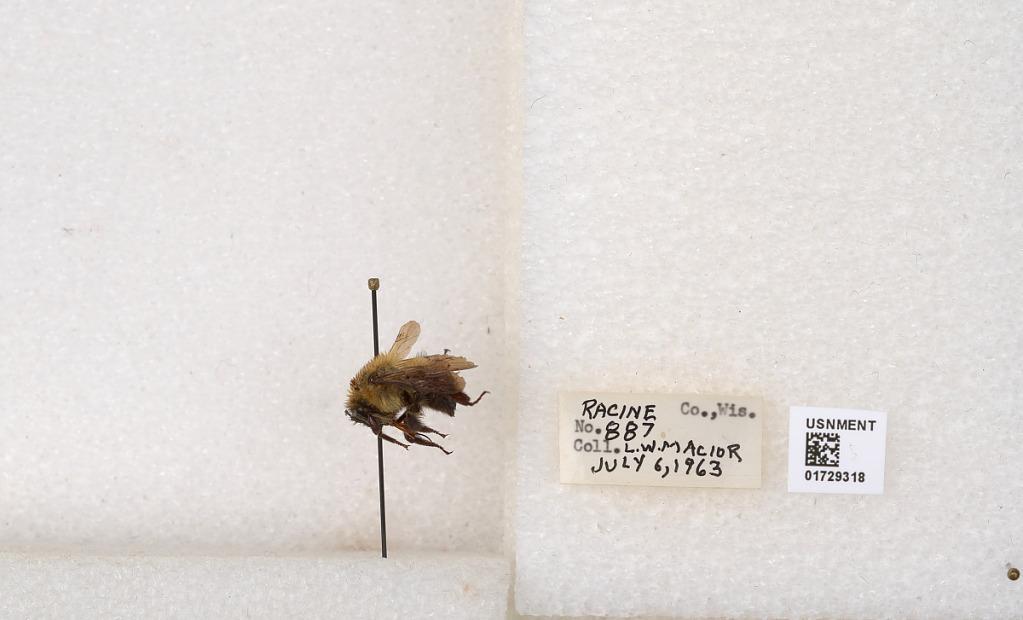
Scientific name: Bombus (Separatobombus) griseocollis (De Geer)
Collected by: L. Macior
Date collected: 1963-7-6
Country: United States
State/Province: Wisconsin
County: Racine
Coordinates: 42.7299, -87.8123